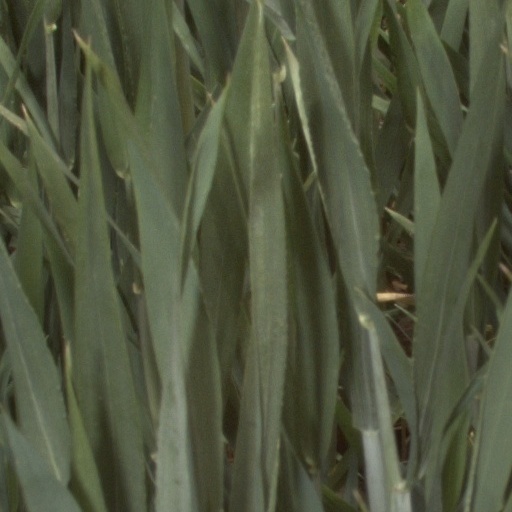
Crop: wheat